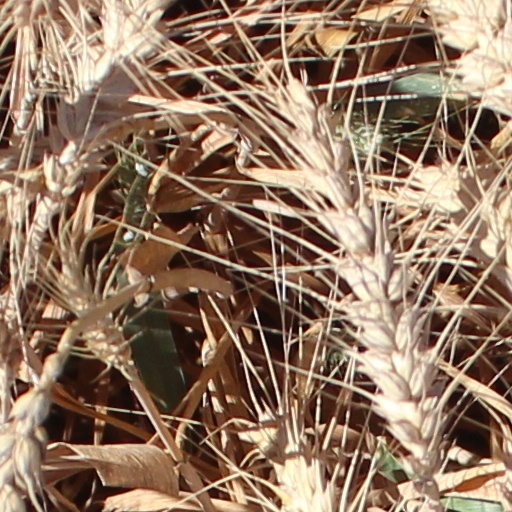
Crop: wheat